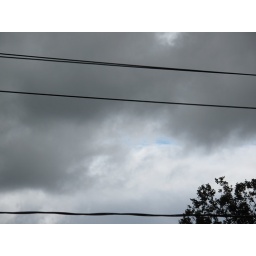
49/365. Is that a patch of blue in that stormy sky